Alsos Mission

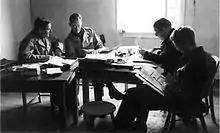
Alsos members Goudsmit, Wardenburg, Welsh and Cecil

The Liaison Office interviewed European refugee scientists and studied German physics journals. It compiled lists of German scientists of interest and possible locations of nuclear research and industrial facilities, and the mining and stockpiling of uranium and thorium ores. Little thorium was available in Germany or German-occupied Europe, and attention soon centered on the mines at Joachimsthal in Sudetenland (the German-annexed part of Czechoslovakia). Aerial reconnaissance was carried out periodically, and production was measured by assessing the size of the piles of tailings.